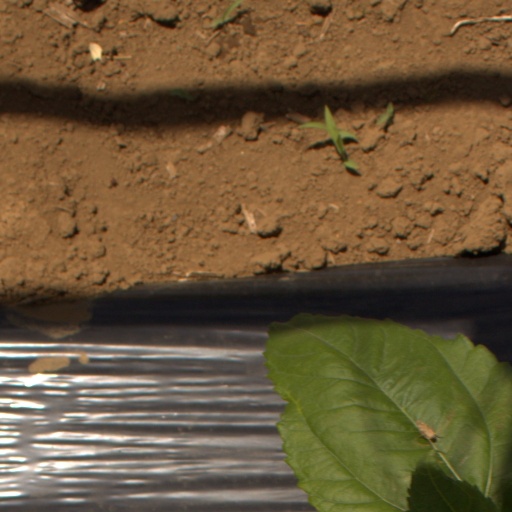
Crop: Jerusalem artichoke